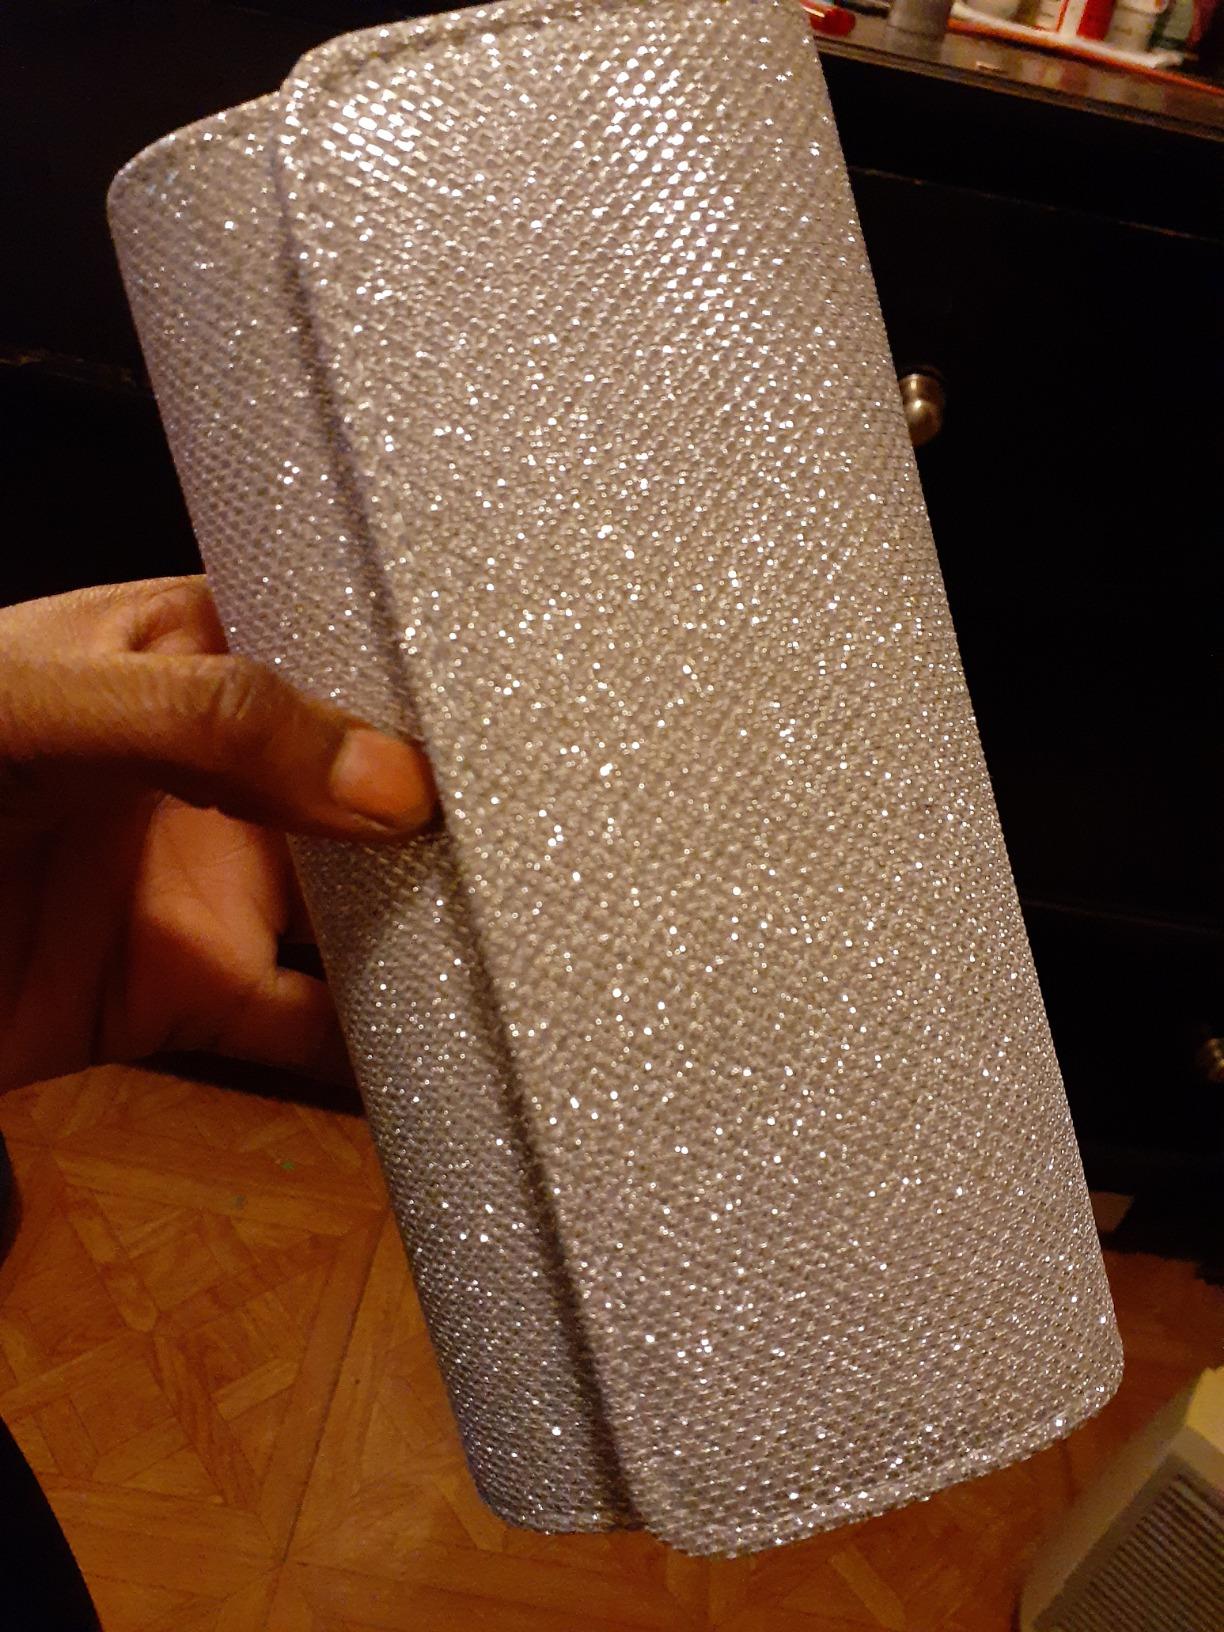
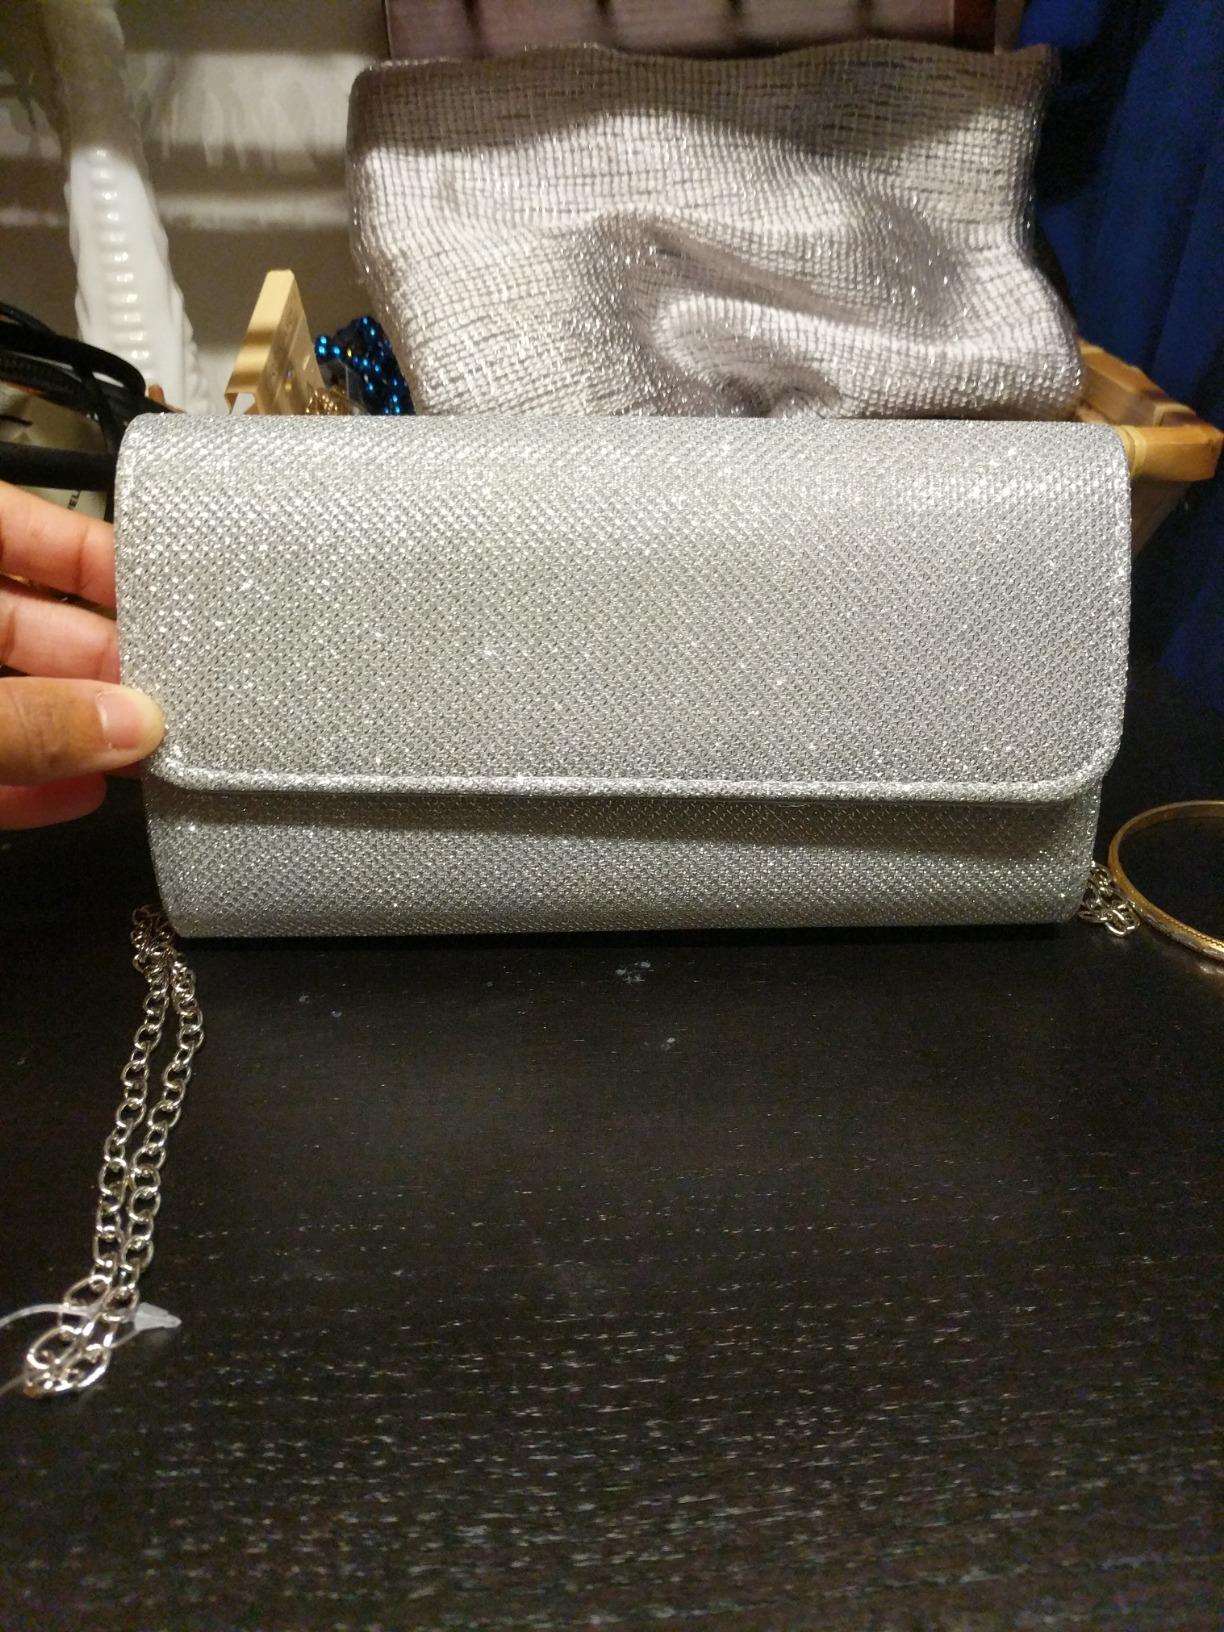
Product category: accessories_handbag
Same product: yes